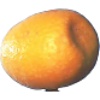
Label: Kumquats 1